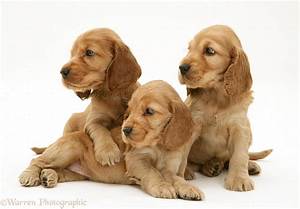
Label: cane